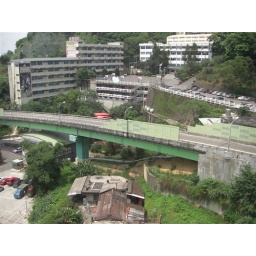
a fast and new road beside the house